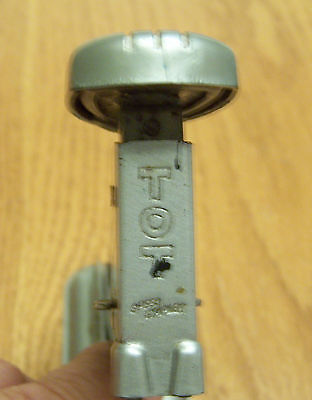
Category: stapler